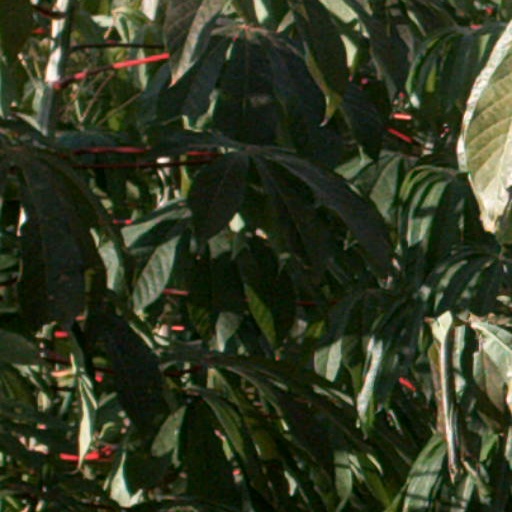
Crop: cassava